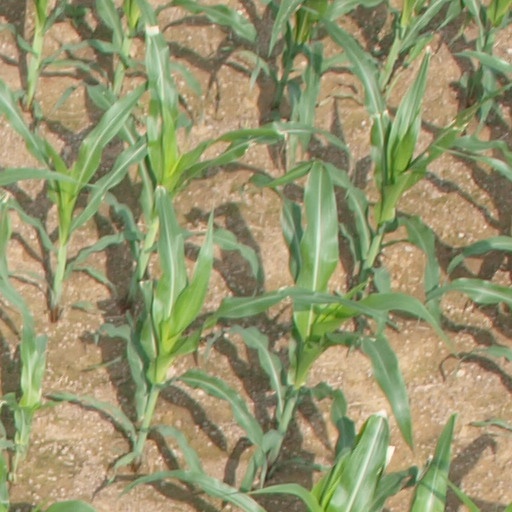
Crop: maize; corn